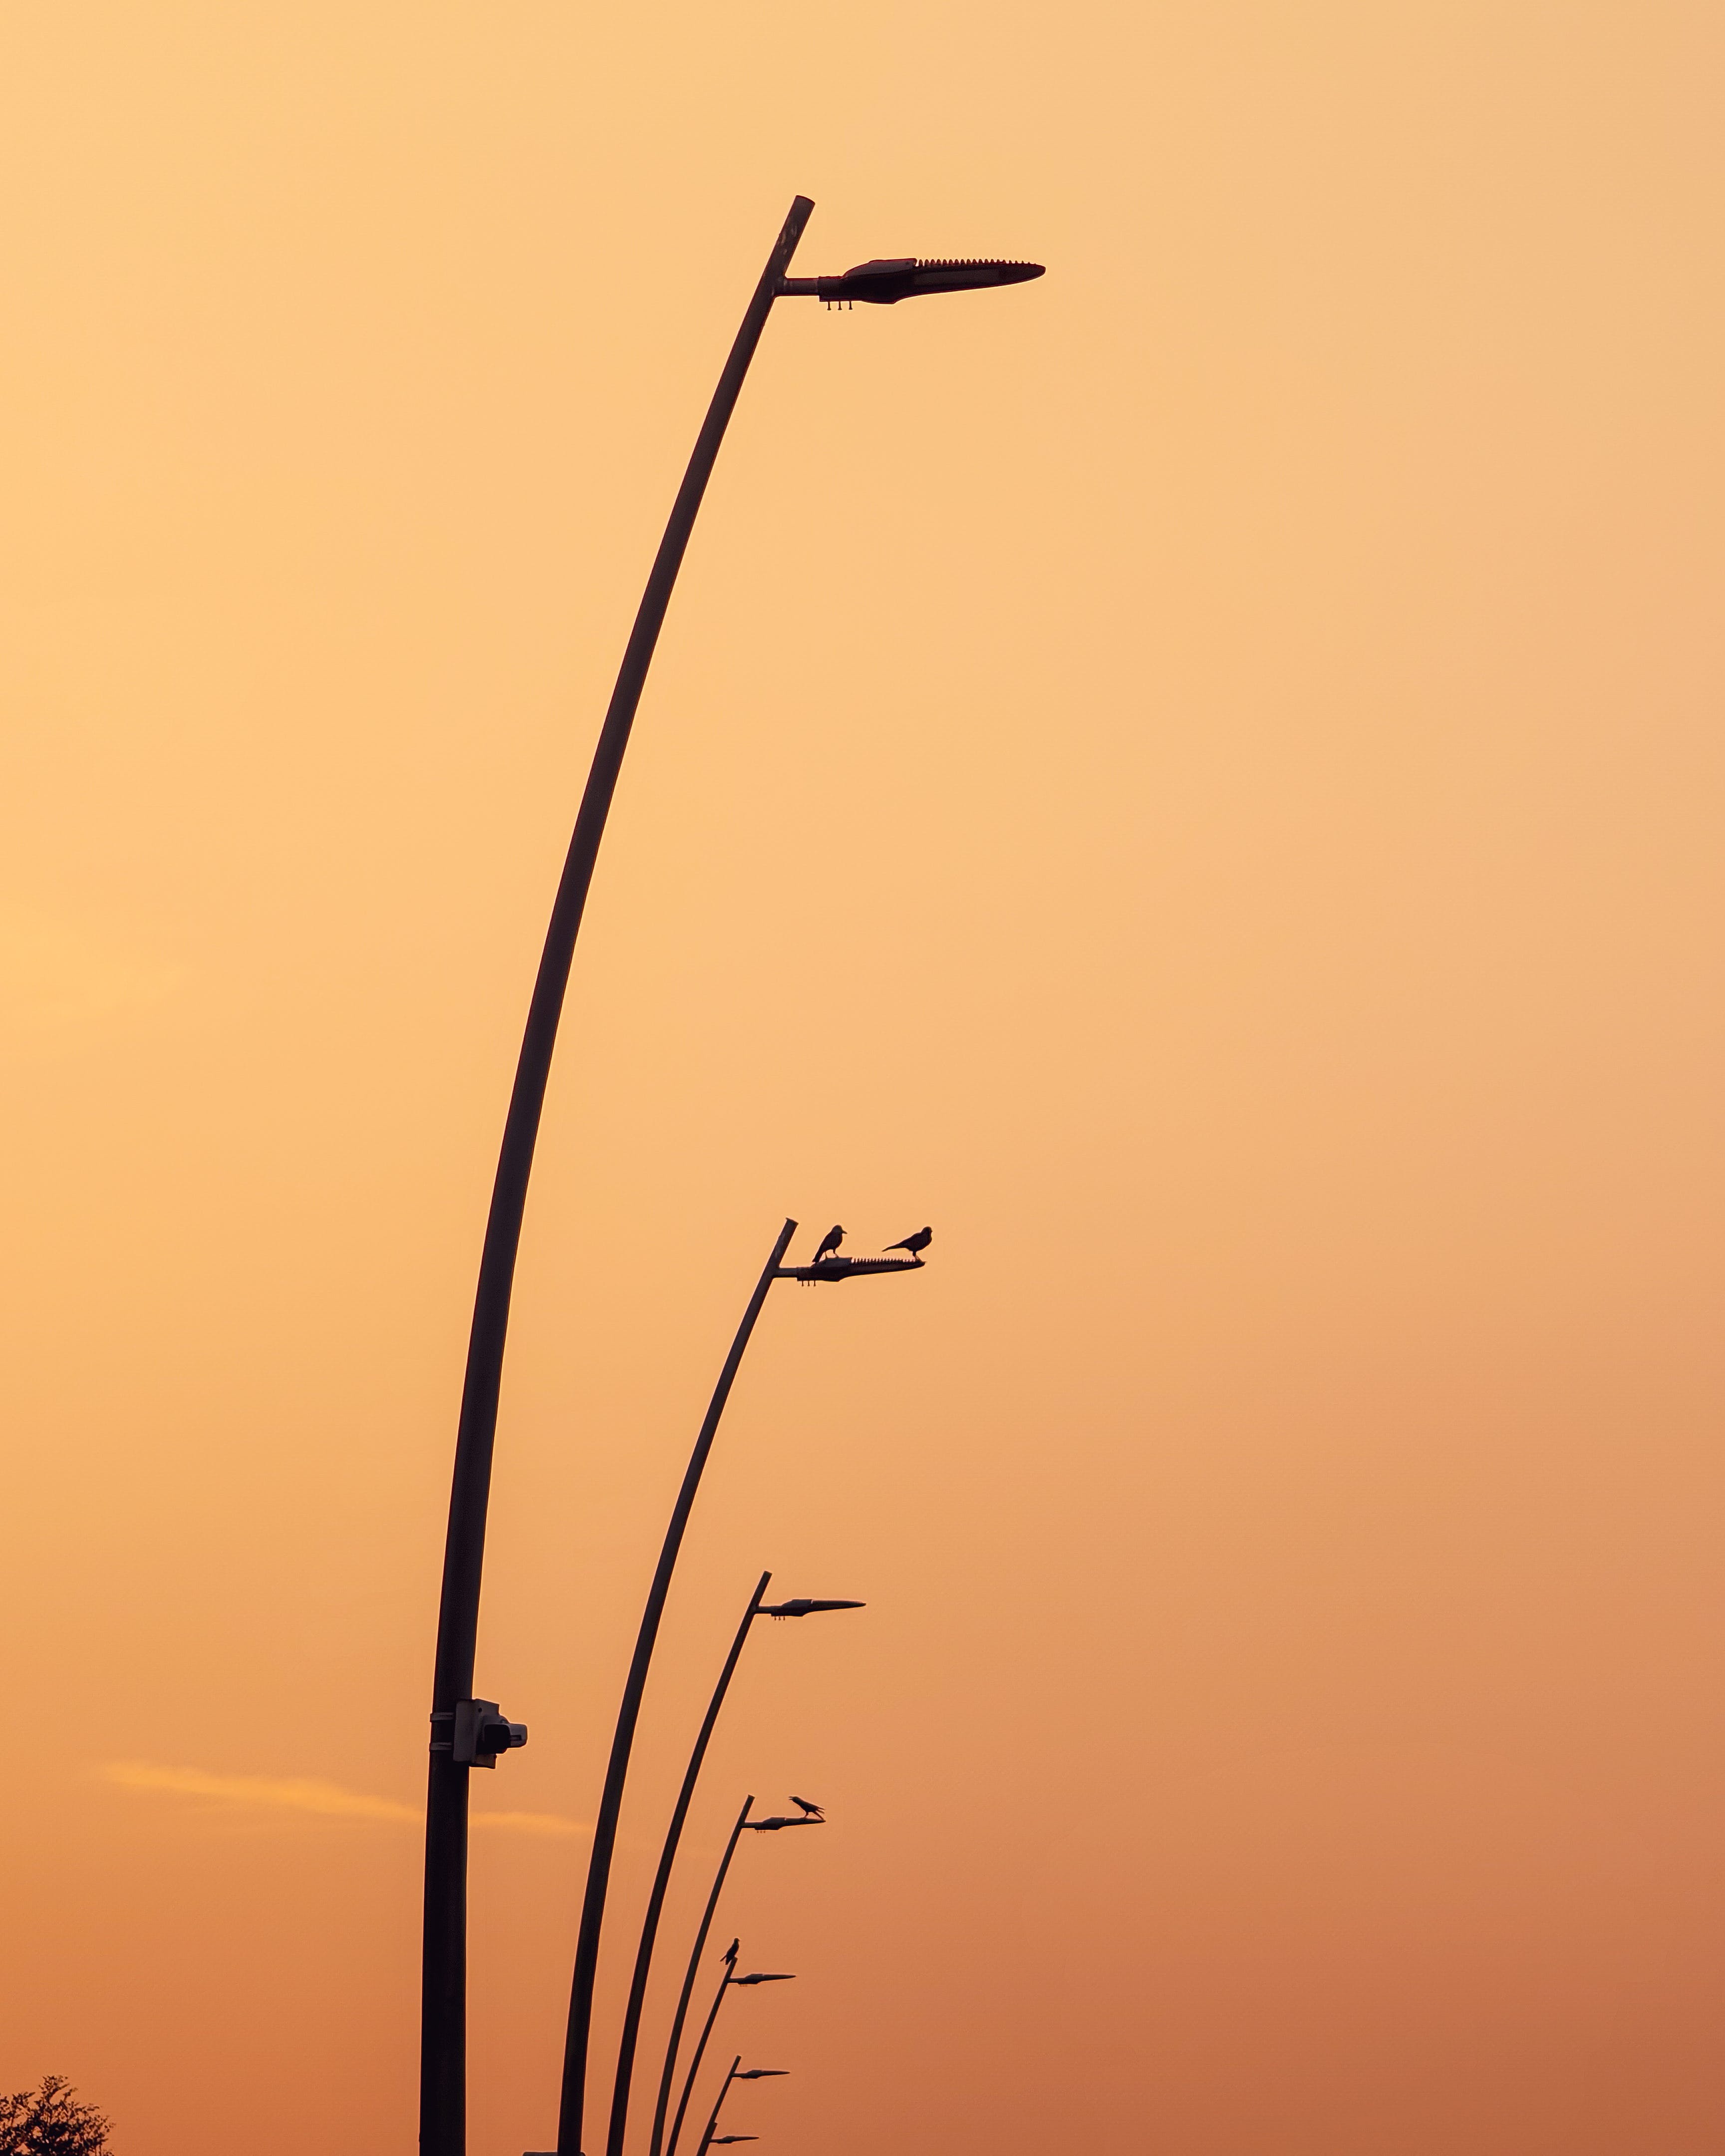
natural, sky, plant, twig, afterglow, tree, sunrise, sunset, dusk, grass, sun, wind, horizon, red sky at morning, backlighting, landscape, electricity, natural landscape, evening, dawn, plant stem, light fixture, silhouette, heat, field, grassland, wildlife